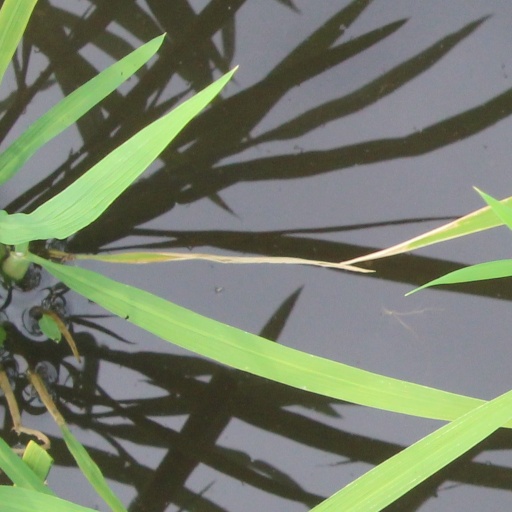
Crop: rice